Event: Nepal Earthquake
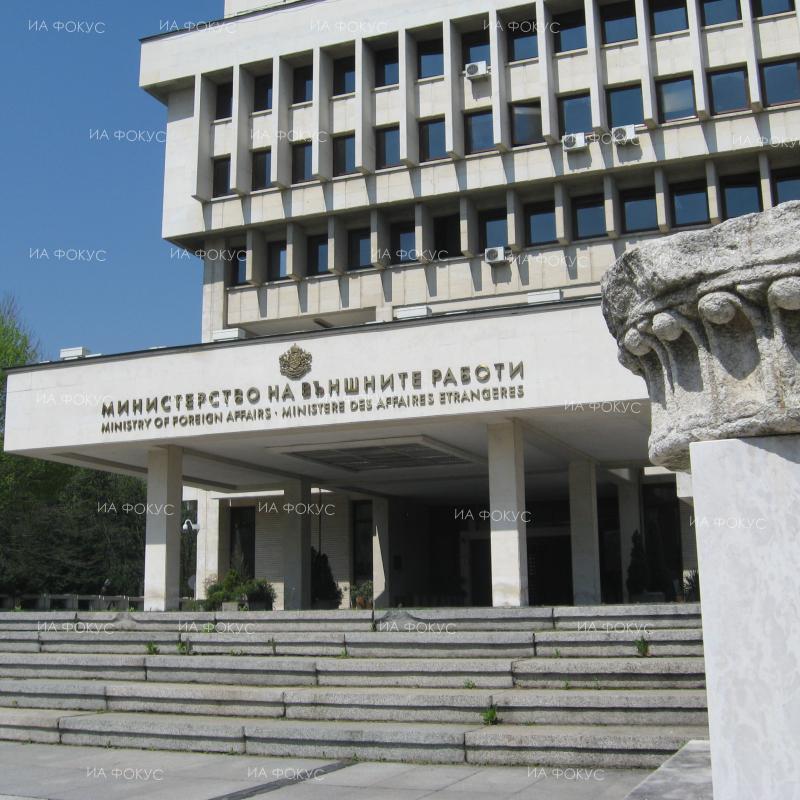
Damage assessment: no_damage